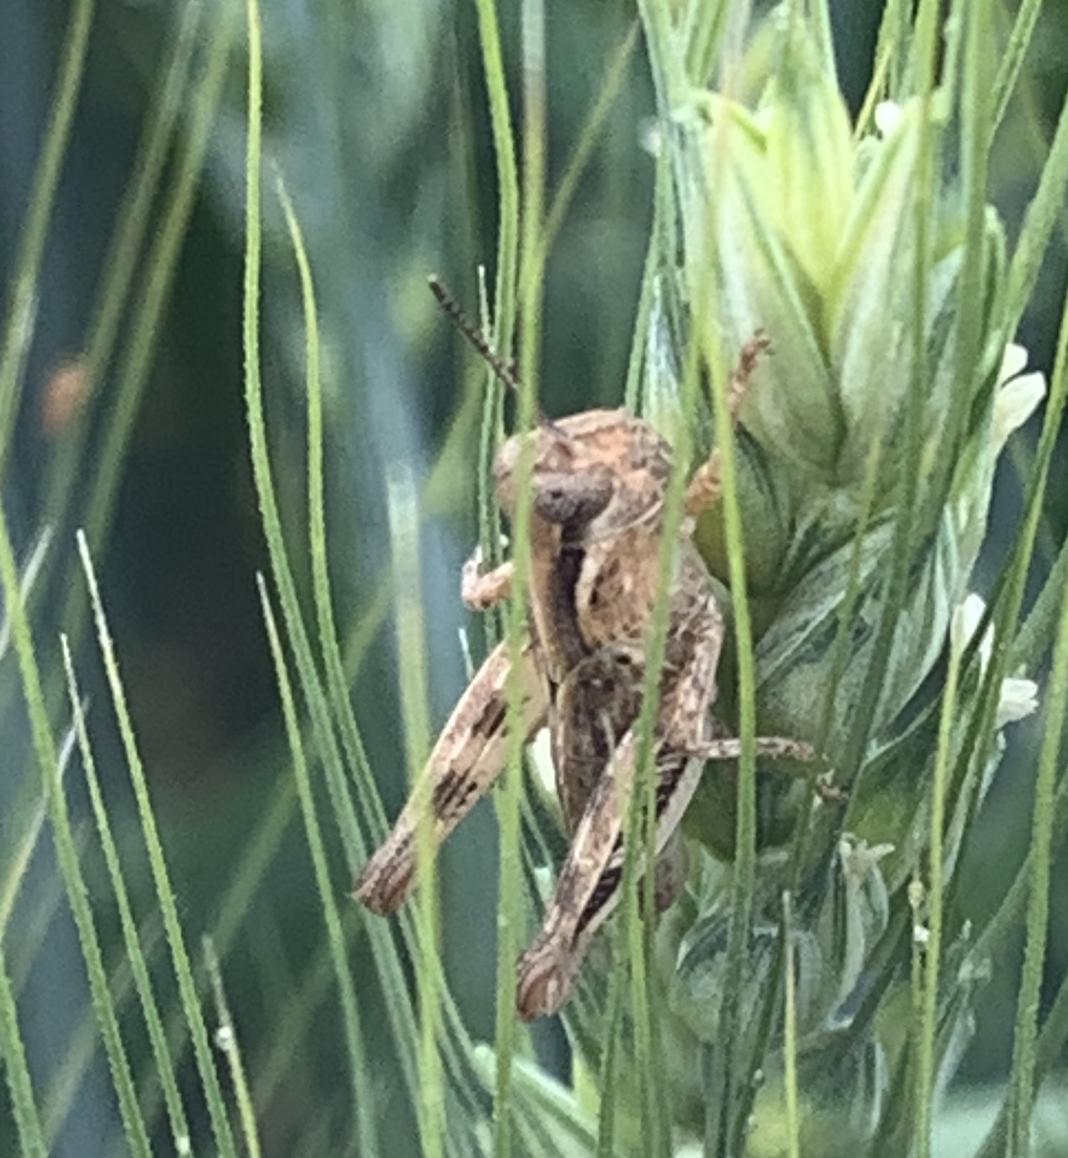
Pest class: occasional_pest